Diving rebreather

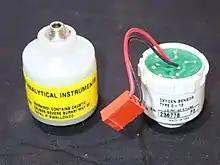
Oxygen sensor cells

The fundamental requirements for the control of the gas mixture in the breathing circuit for any rebreather application are that the carbon dioxide is removed, and kept at a tolerable level, and that the partial pressure of oxygen is kept within safe limits. For rebreathers which are used at normobaric or hypobaric pressures, this only requires that there is sufficient oxygen, which is easily achieved in an oxygen rebreather. Hyperbaric applications, as in diving, also require that the maximum partial pressure of oxygen is limited, to avoid oxygen toxicity, which is technically a more complex process, and may require dilution of the oxygen with metabolically inert gas.